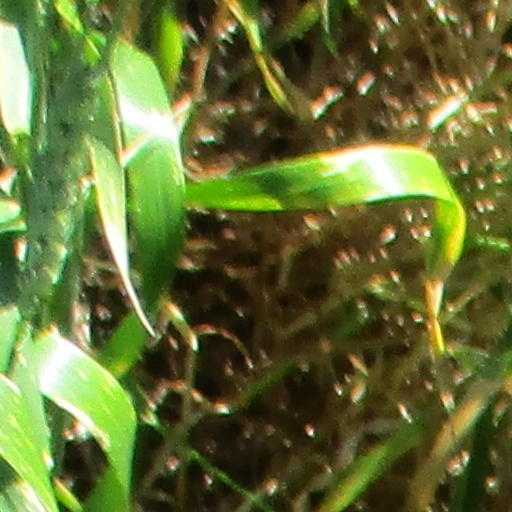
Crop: wheat